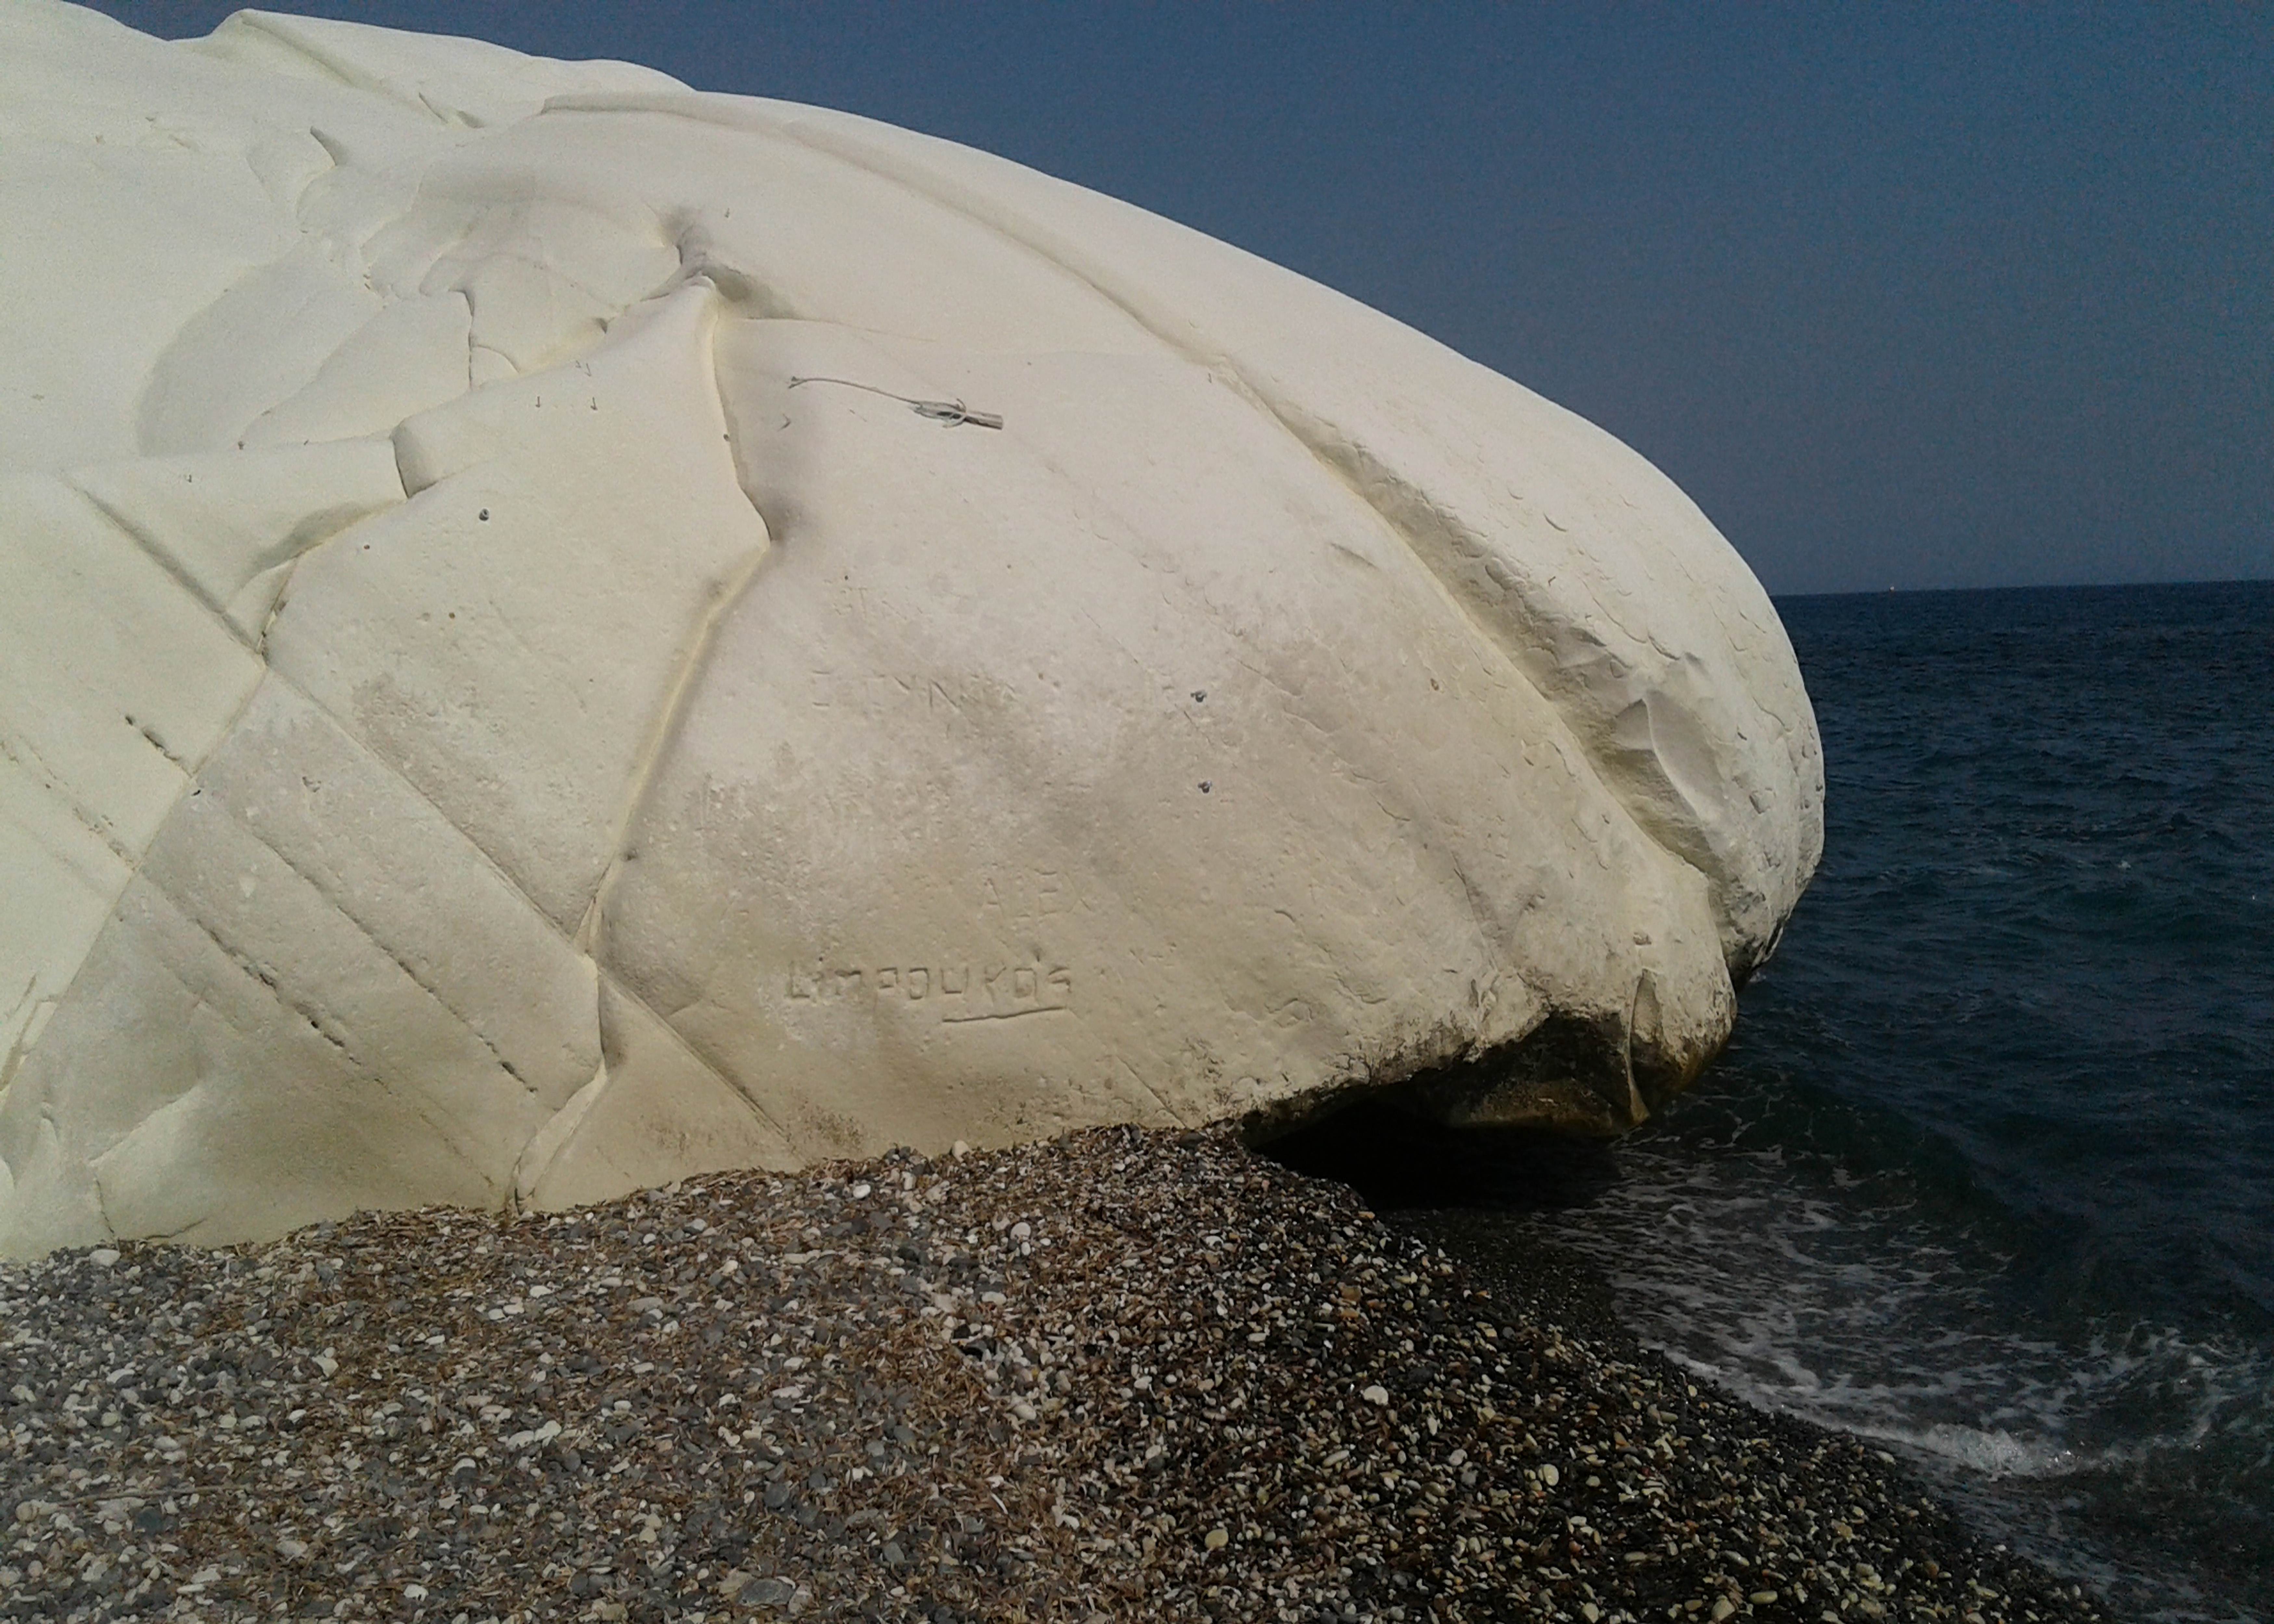
sky, sea, gravel, blue, pebbles, sand, water, rocky, wave, waves, beach, geology, rock, chemical compound, landscape, ocean, polar ice cap, wind wave, natural material, ice cap, circle, bedrock, art, soil, coast, lake, liquid, snow